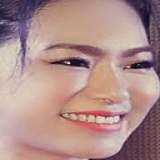
ca sĩ Lương Bích Hữu